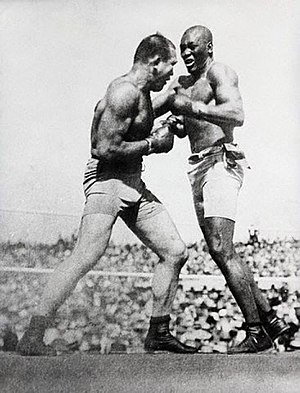
James J. Jeffries / Karriere / Kampen mod Jack Johnson
James J. Jeffries i kampen mod Jack Johnson
James Jackson Jeffries var en amerikansk bokser, der var verdensmester i sværvægt fra 1899 og indtil han trak sig ubesejret tilbage i 1905.